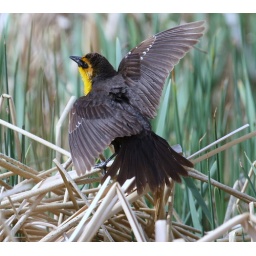
yellow headed blackbirds, I seen these birds near Lyman Wyoming at the Gary Rawlins pond